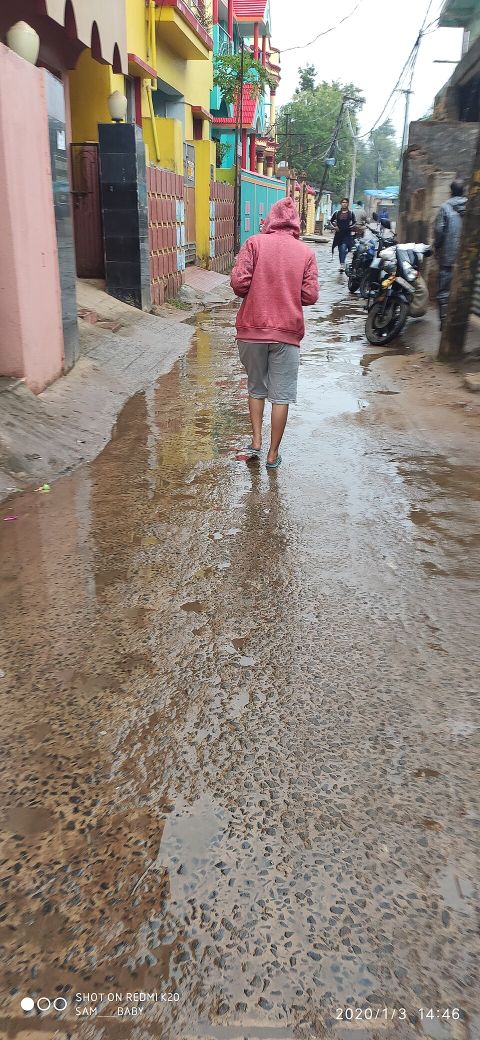
Road surface condition: wet